United Nations Security Council Resolution 230

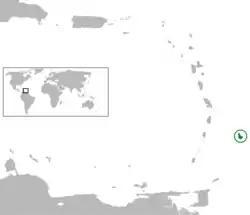
Location of Barbados within the Caribbean

United Nations Security Council Resolution 230 was adopted unanimously by the United Nations Security Council on December 7, 1966. The Council recommended that the General Assembly admit Barbados as a member state.